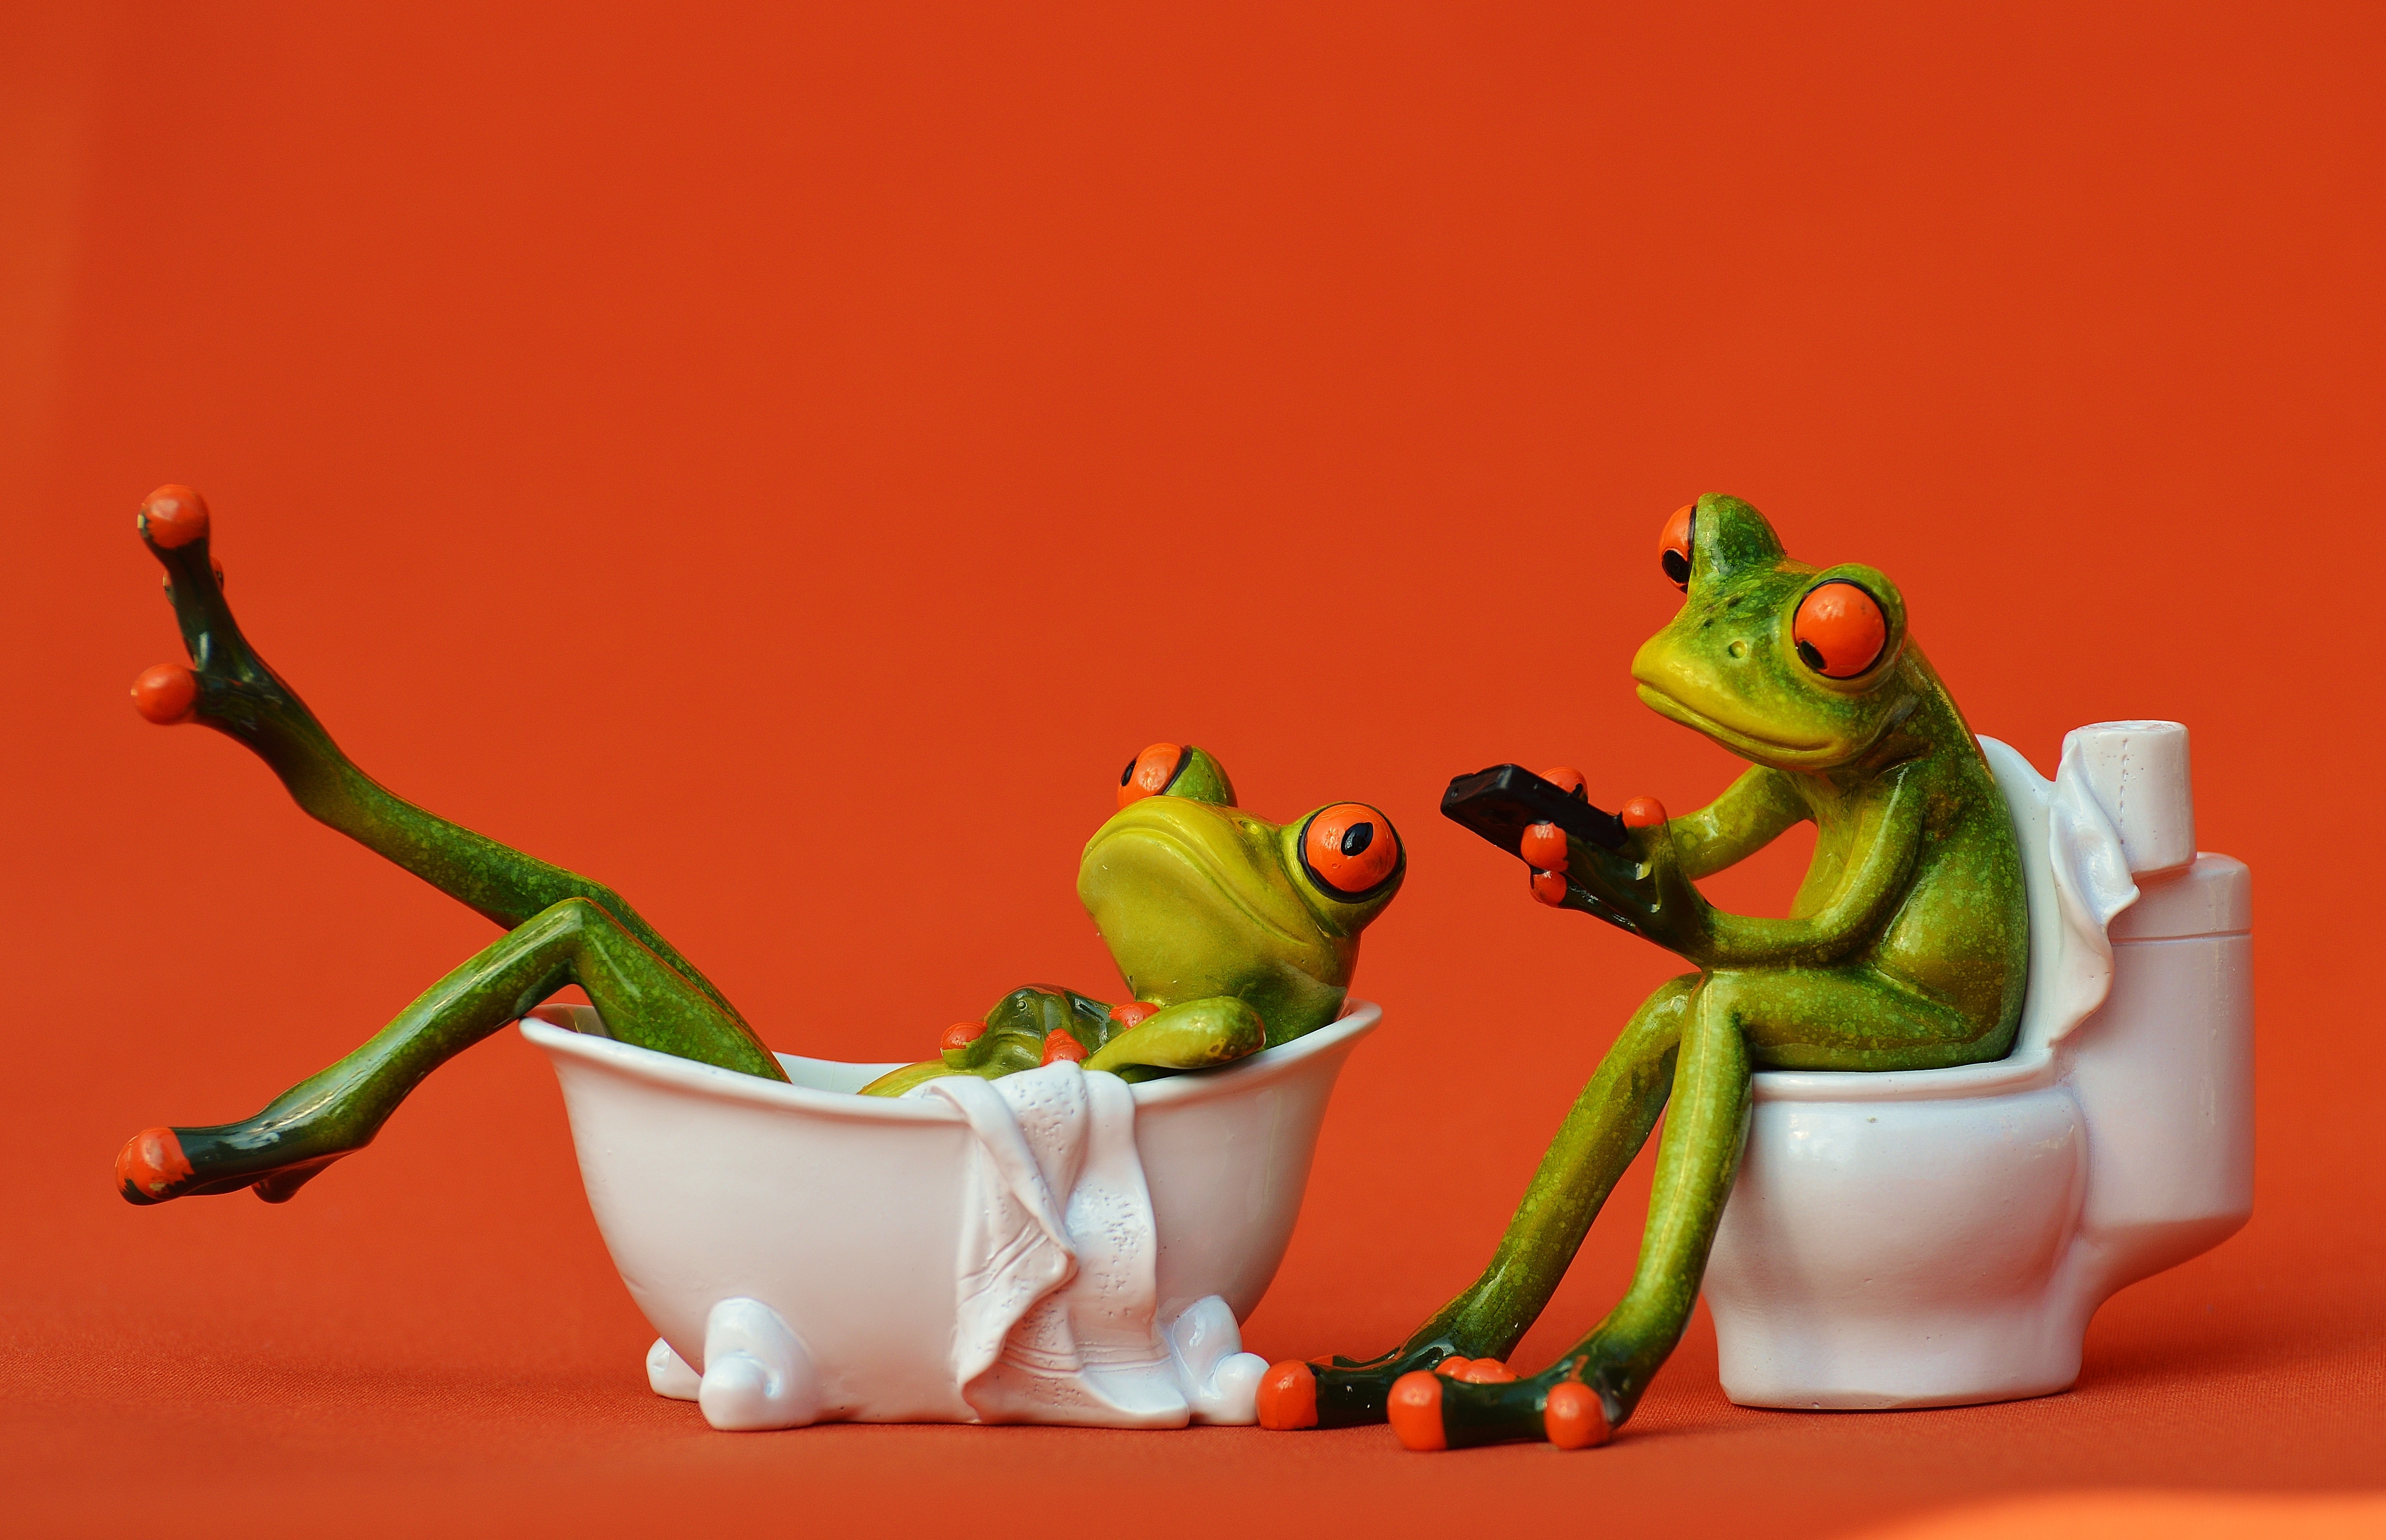
sweet, cute, swim, green, toilet, frog, amphibian, toy, mobile phone, bathroom, illustration, wc, figurine, funny, bath, frogs, session, cartoon, joke, body care, loo